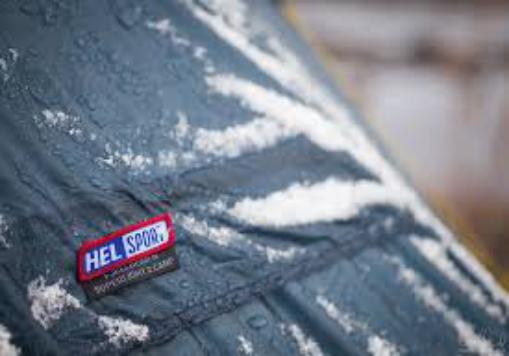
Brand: Helsport
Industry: Clothes